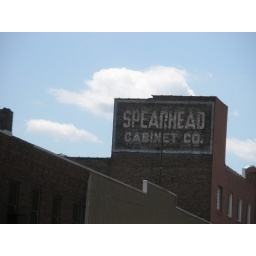
painted building sign in the strip district in Pittsburgh